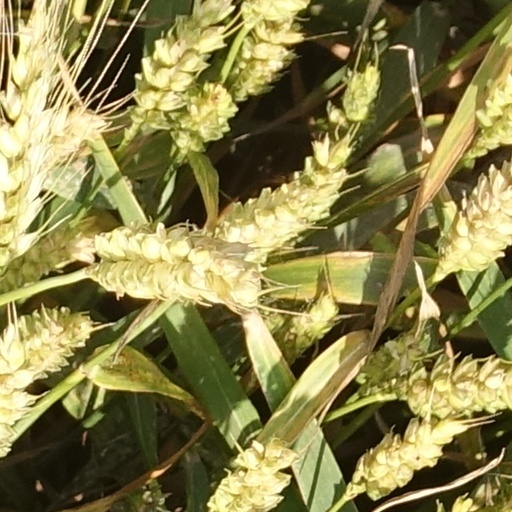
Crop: wheat